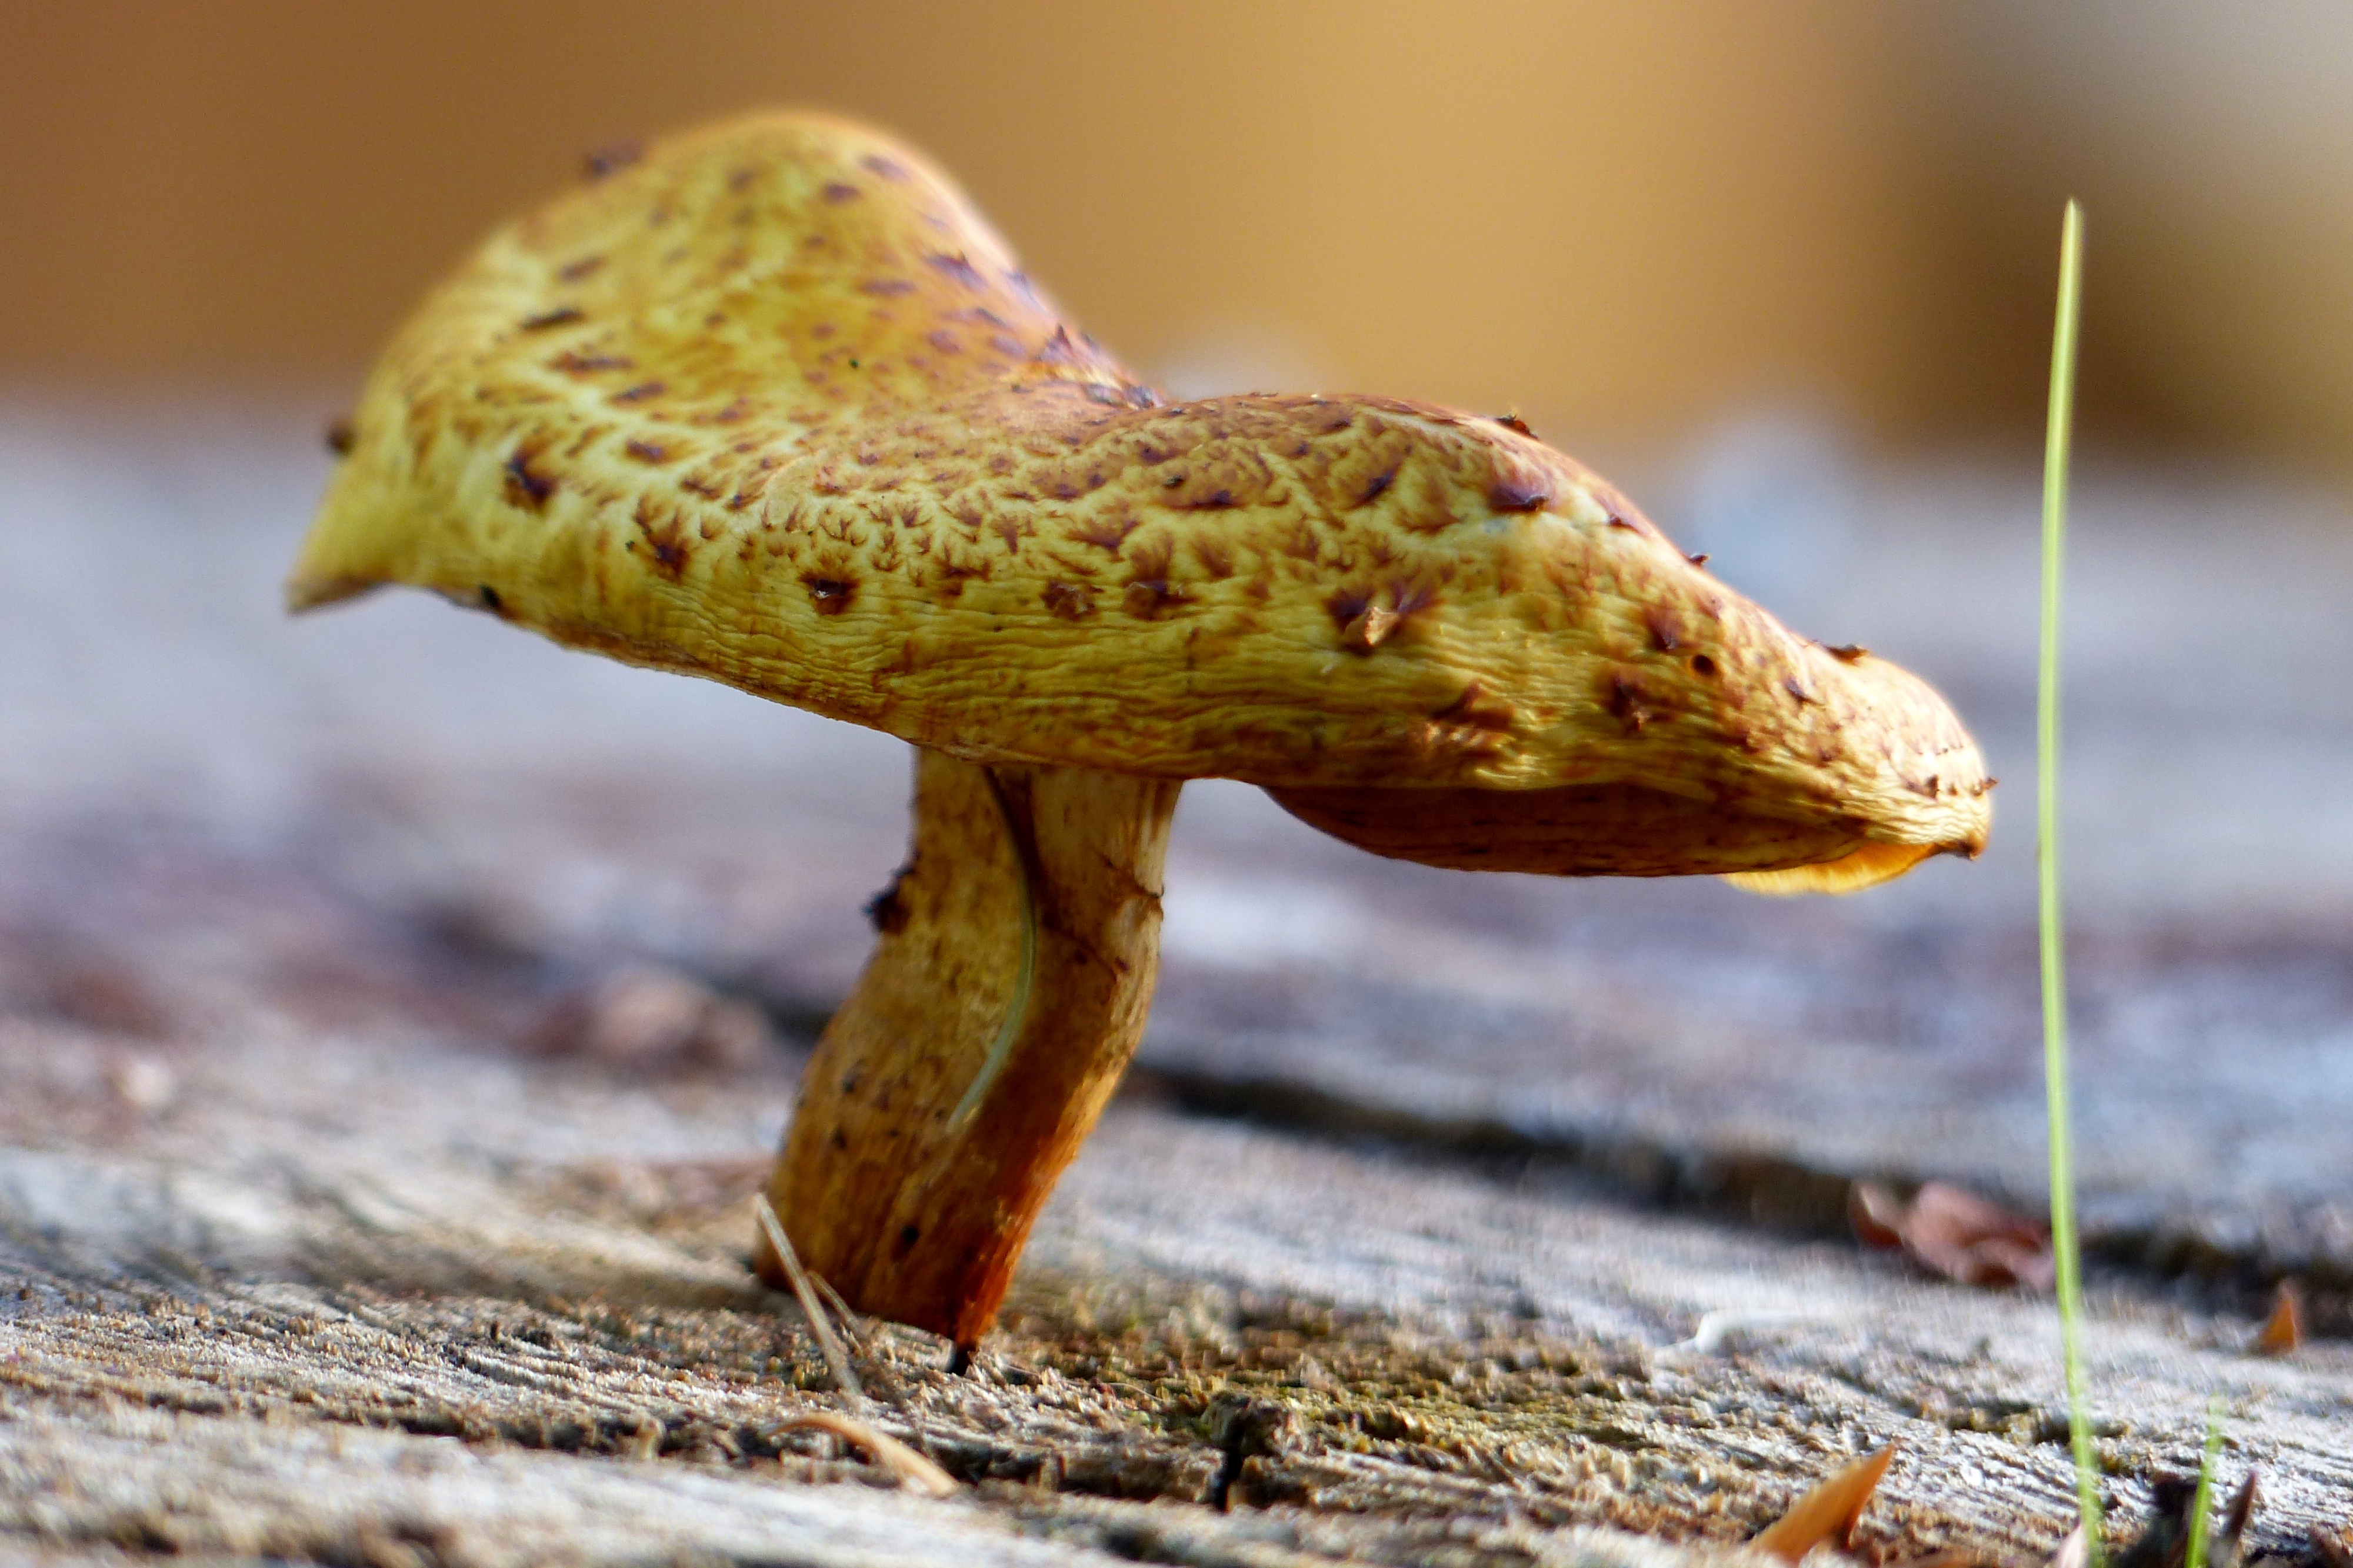
nature, forest, group, growth, plant, photography, wildlife, macro, natural, small, mushroom, reptile, yellow, flora, season, fauna, close up, outdoors, fungus, toxic, beautiful, macro photography, scaled reptile